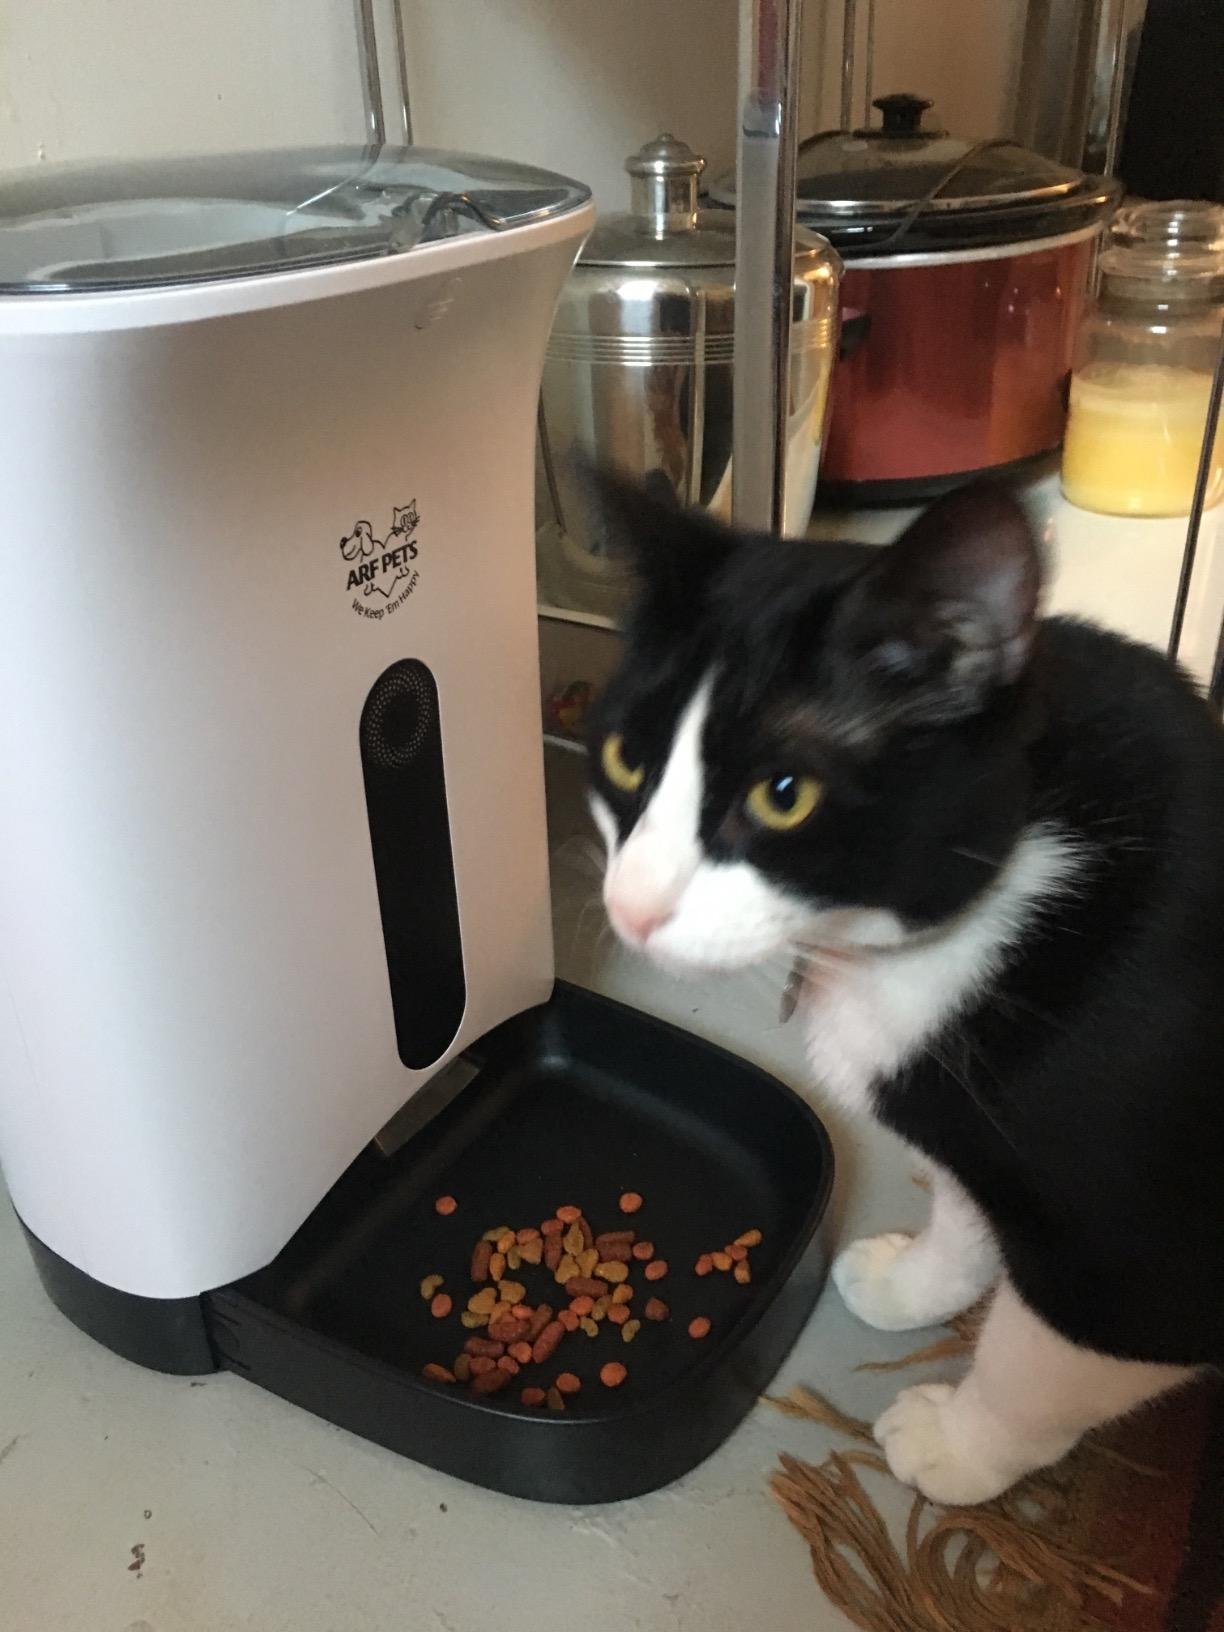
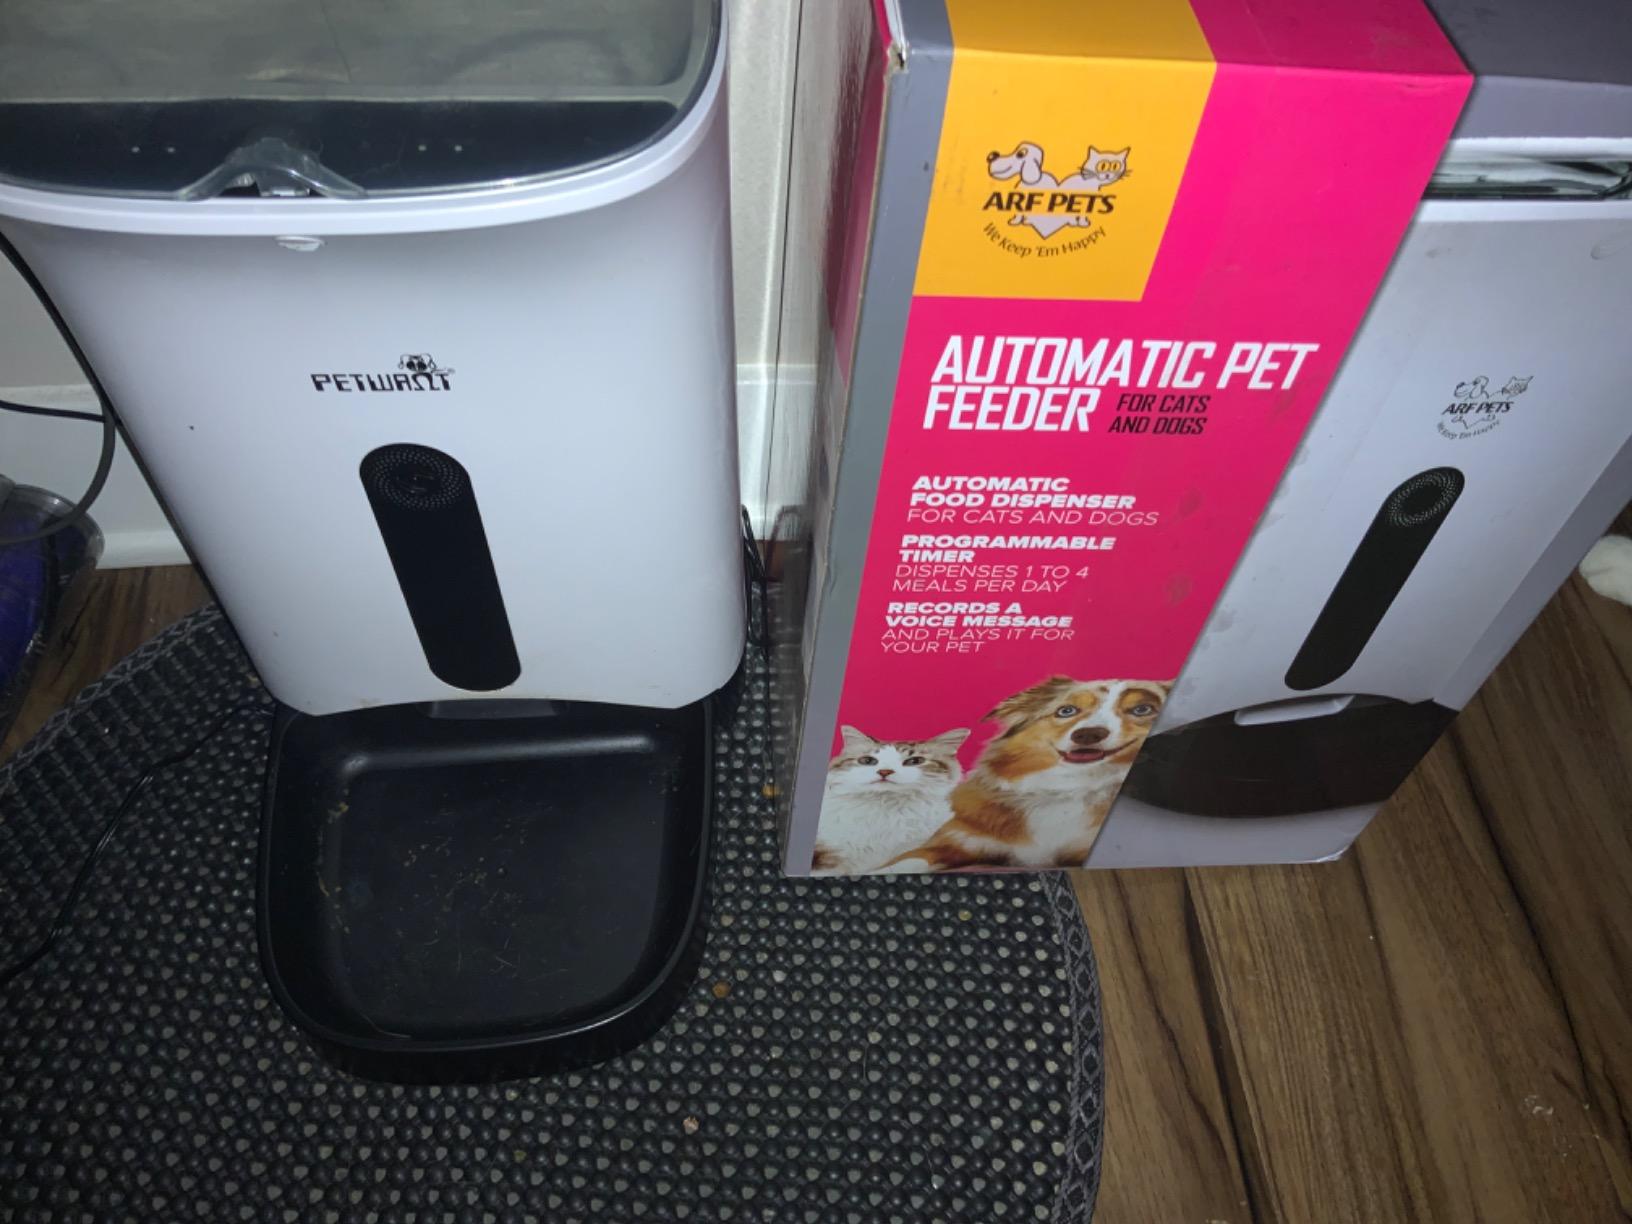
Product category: items_feeder
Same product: yes